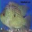
Label: aquarium_fish